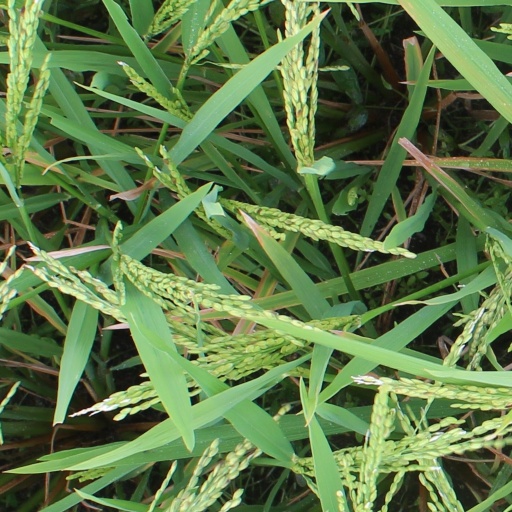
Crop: rice